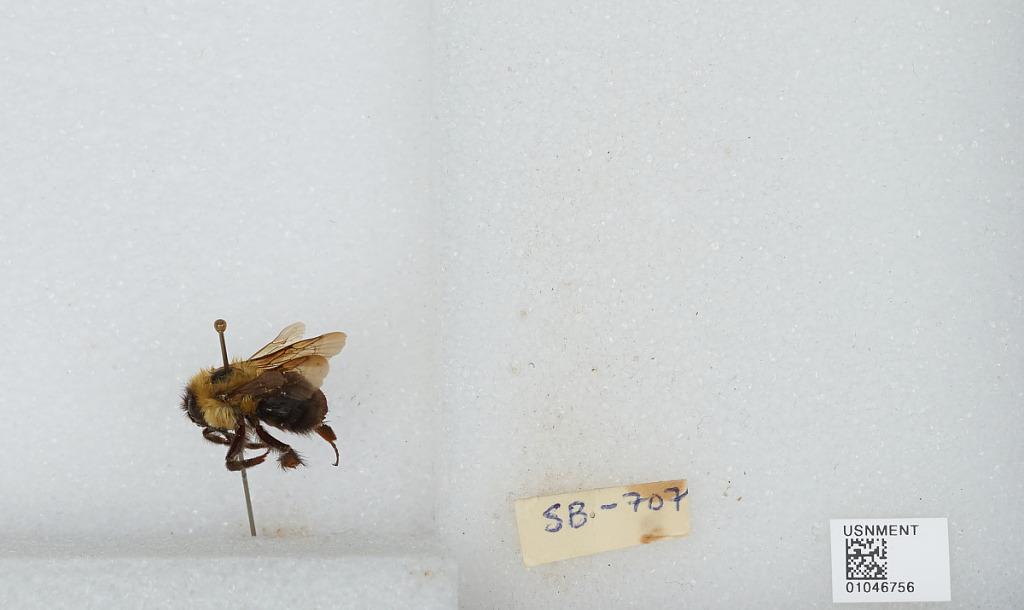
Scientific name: Bombus sp.